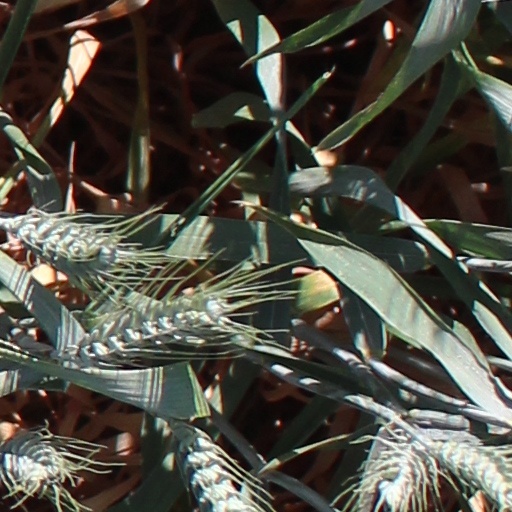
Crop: wheat